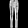
Label: Trouser